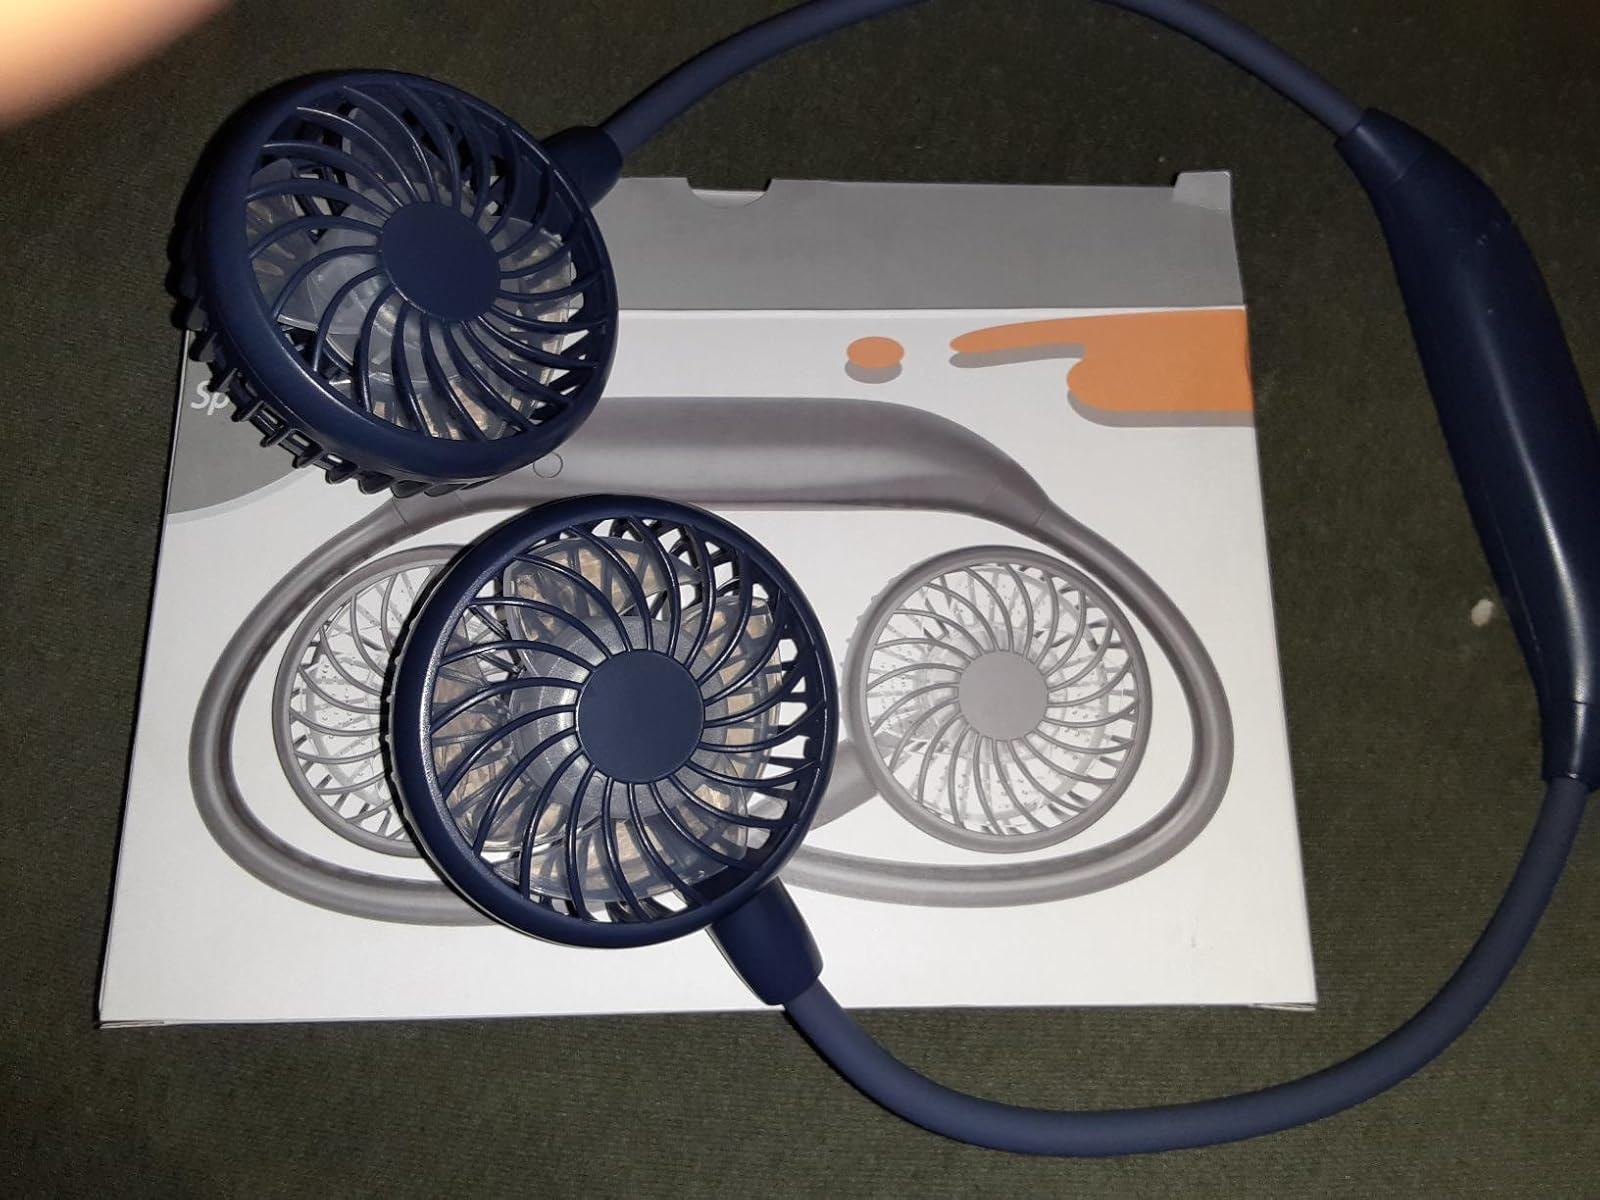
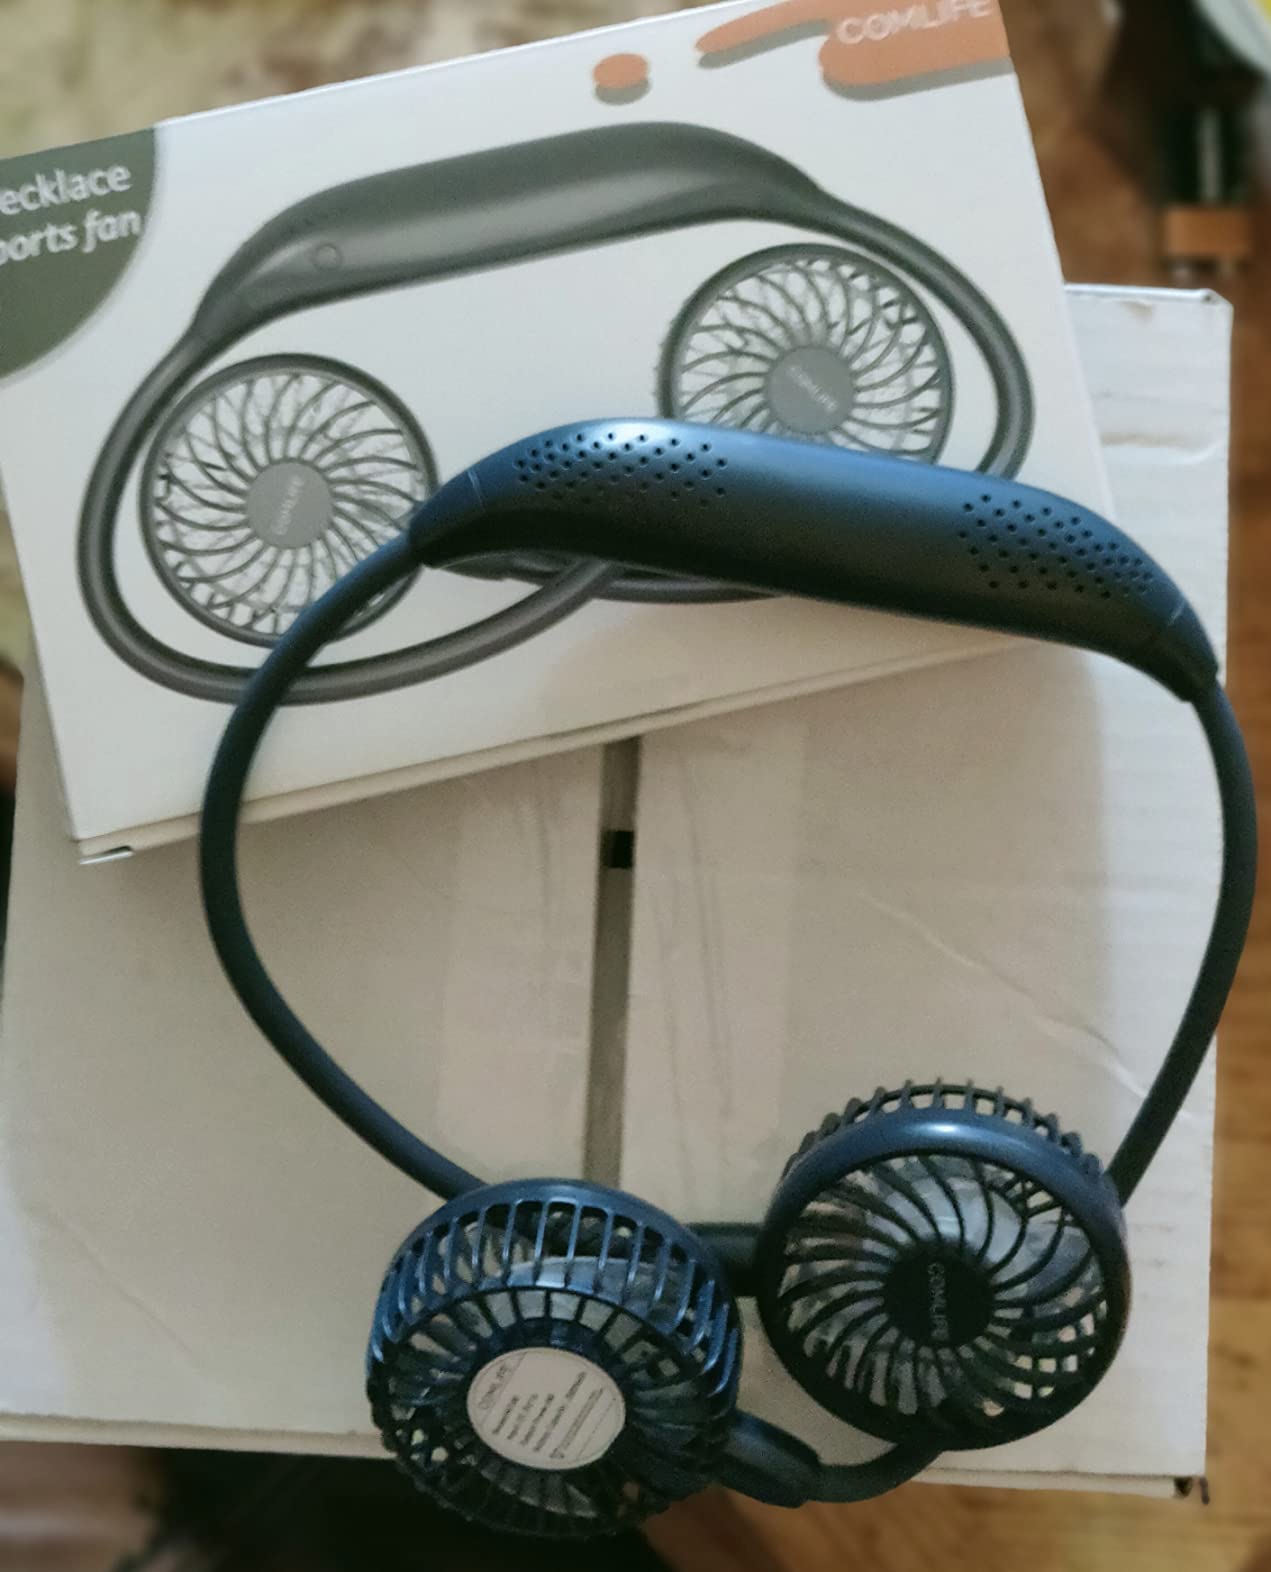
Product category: fan
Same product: yes